Harrison A. Bronson

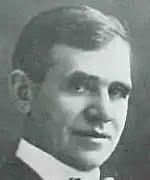
Harrison A. Bronson

Harrison A. Bronson (November 19, 1873 – April 22, 1947) was an American legislator and attorney who served as a justice of the Supreme Court of North Dakota from 1918 to 1924. He died at the age of 73 in 1947.